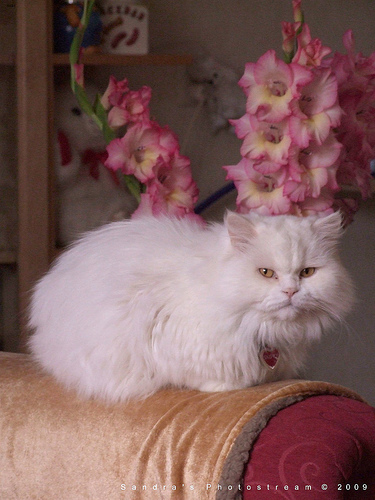
Animal: cat
Breed: persian